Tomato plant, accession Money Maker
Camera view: bottom (45 deg); turntable rotation: 150 degrees
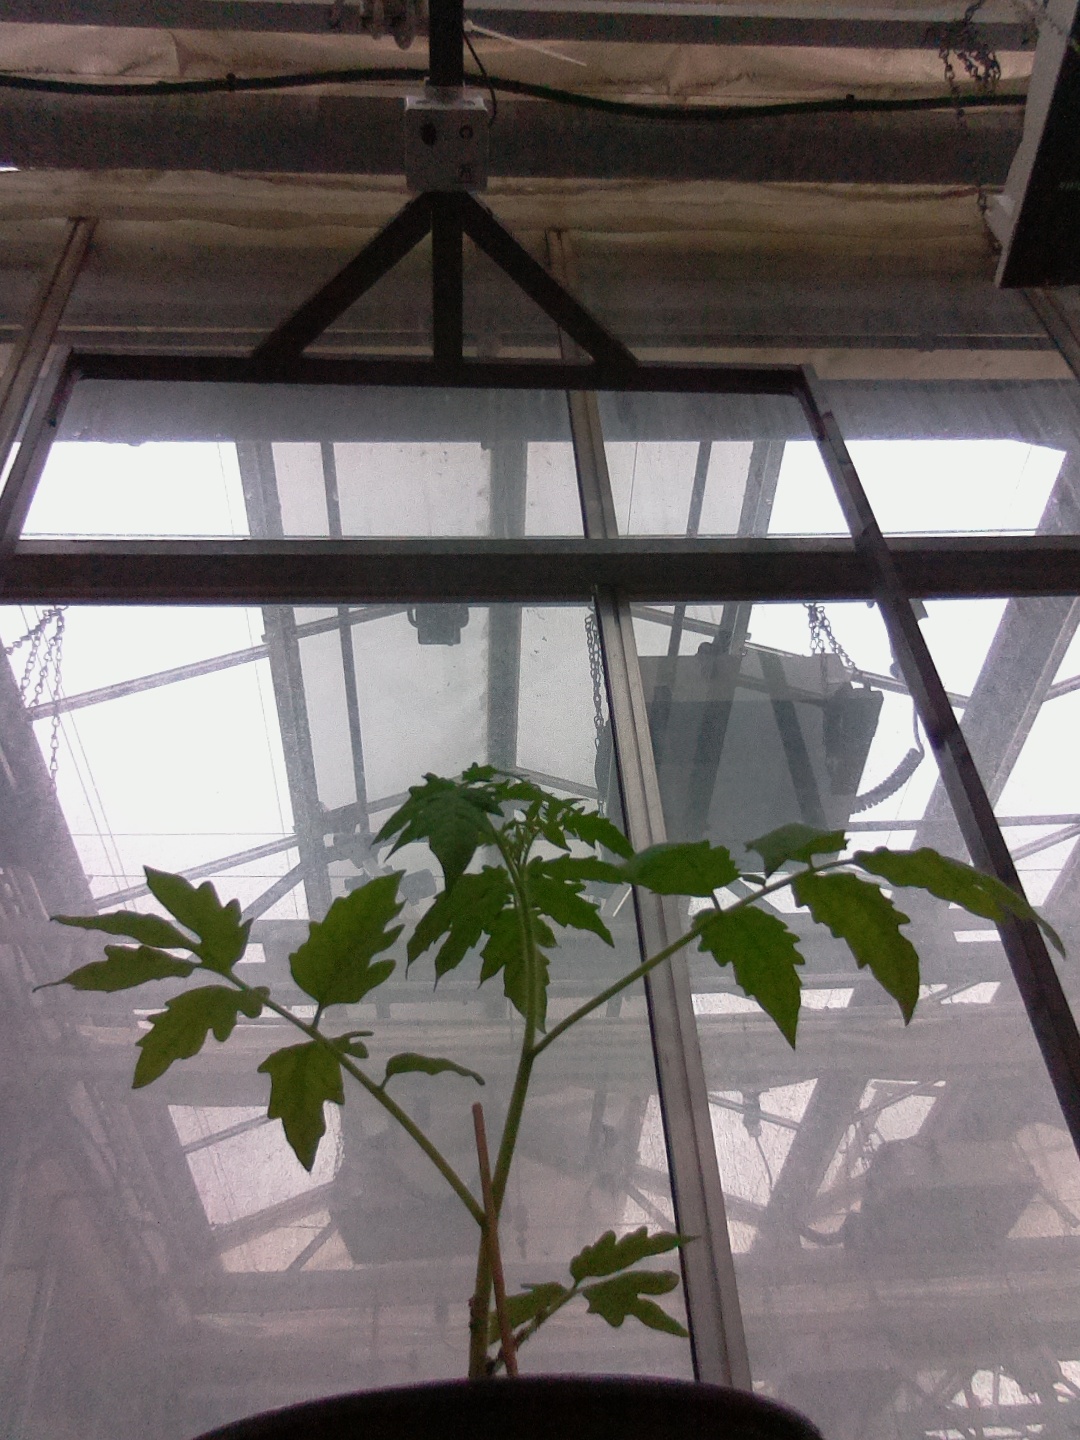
BBCH growth stage 13: 6 of true leaves visible